Cooking Guide: Can't Decide What to Eat?

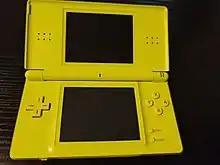
A special edition lime green DS Lite released in 2009 as a bundle with "Personal Trainer Cooking".

Released in Japan in 2006, "Cooking Guide" was originally shown to the US during Nintendo's Media Briefing at the Hollywood Kodak Theatre at E3 2008. It was later shown at the Nintendo US Press Conference Live Blog in San Francisco in October. After selling 600,000 units total in North America and Europe during its first two days of sales, the green-colored version of the DS lite was later released on May 3, 2009.